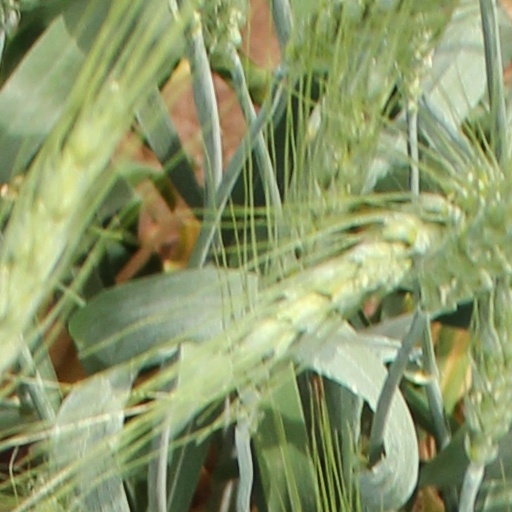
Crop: wheat